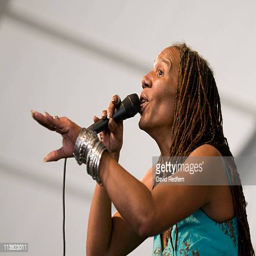
funk artist performs on stage during the fourth day